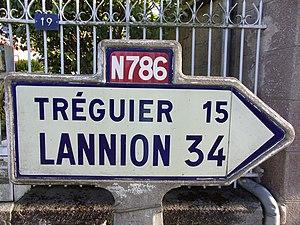
panneau en place à Paimpol
La route nationale 786 ou RN 786 était une route nationale française reliant Morlaix à Dinard. À la suite de la réforme de 1972, elle a été intégralement déclassée en RD 786.